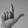
ASL letter: L